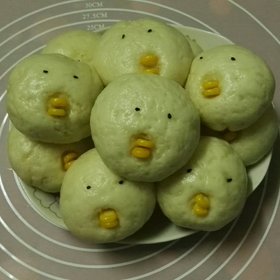
Label: trash